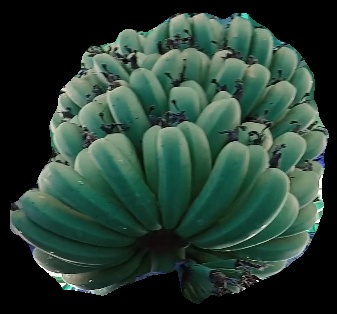
Variety: pachbale
Grade: grade1